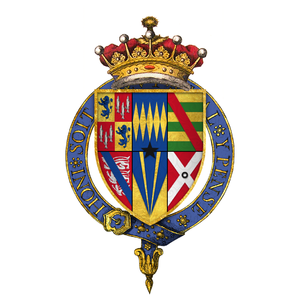
Algernon Percy, 10ᵉ comte de Northumberland, est un baron anglais né le 29 septembre 1602 et mort le 13 octobre 1668.